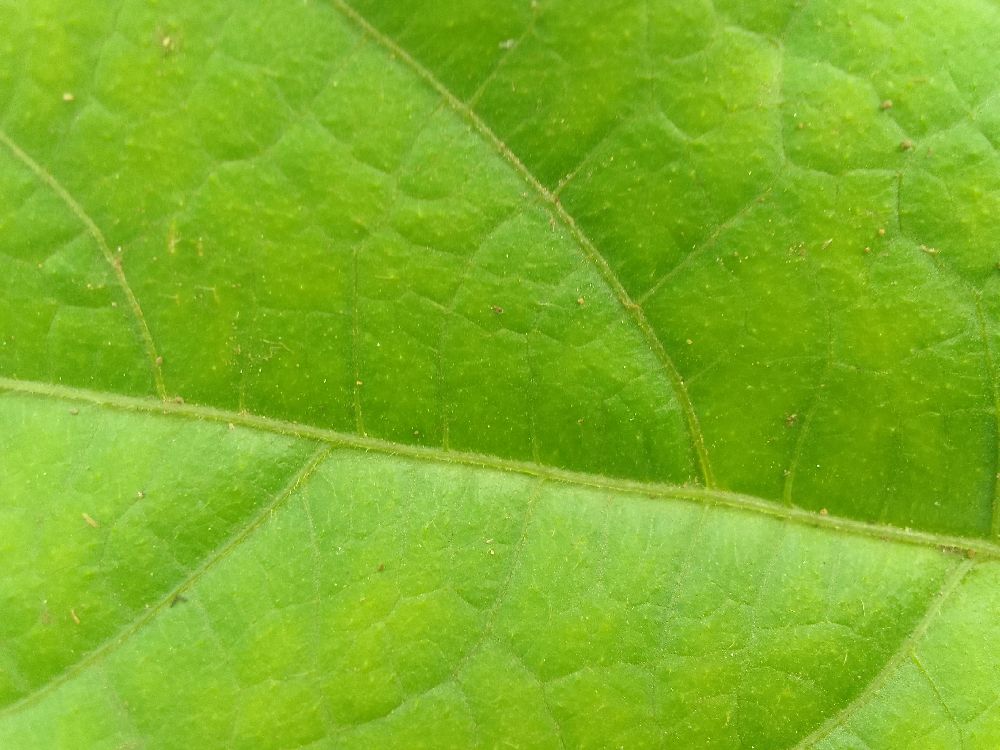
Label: healthy